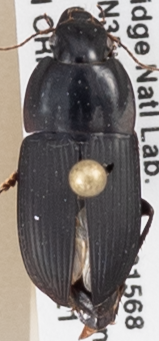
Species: Anisodactylus merula
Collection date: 2018-06-21
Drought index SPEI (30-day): -0.528
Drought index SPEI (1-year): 0.26
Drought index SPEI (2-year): -0.418